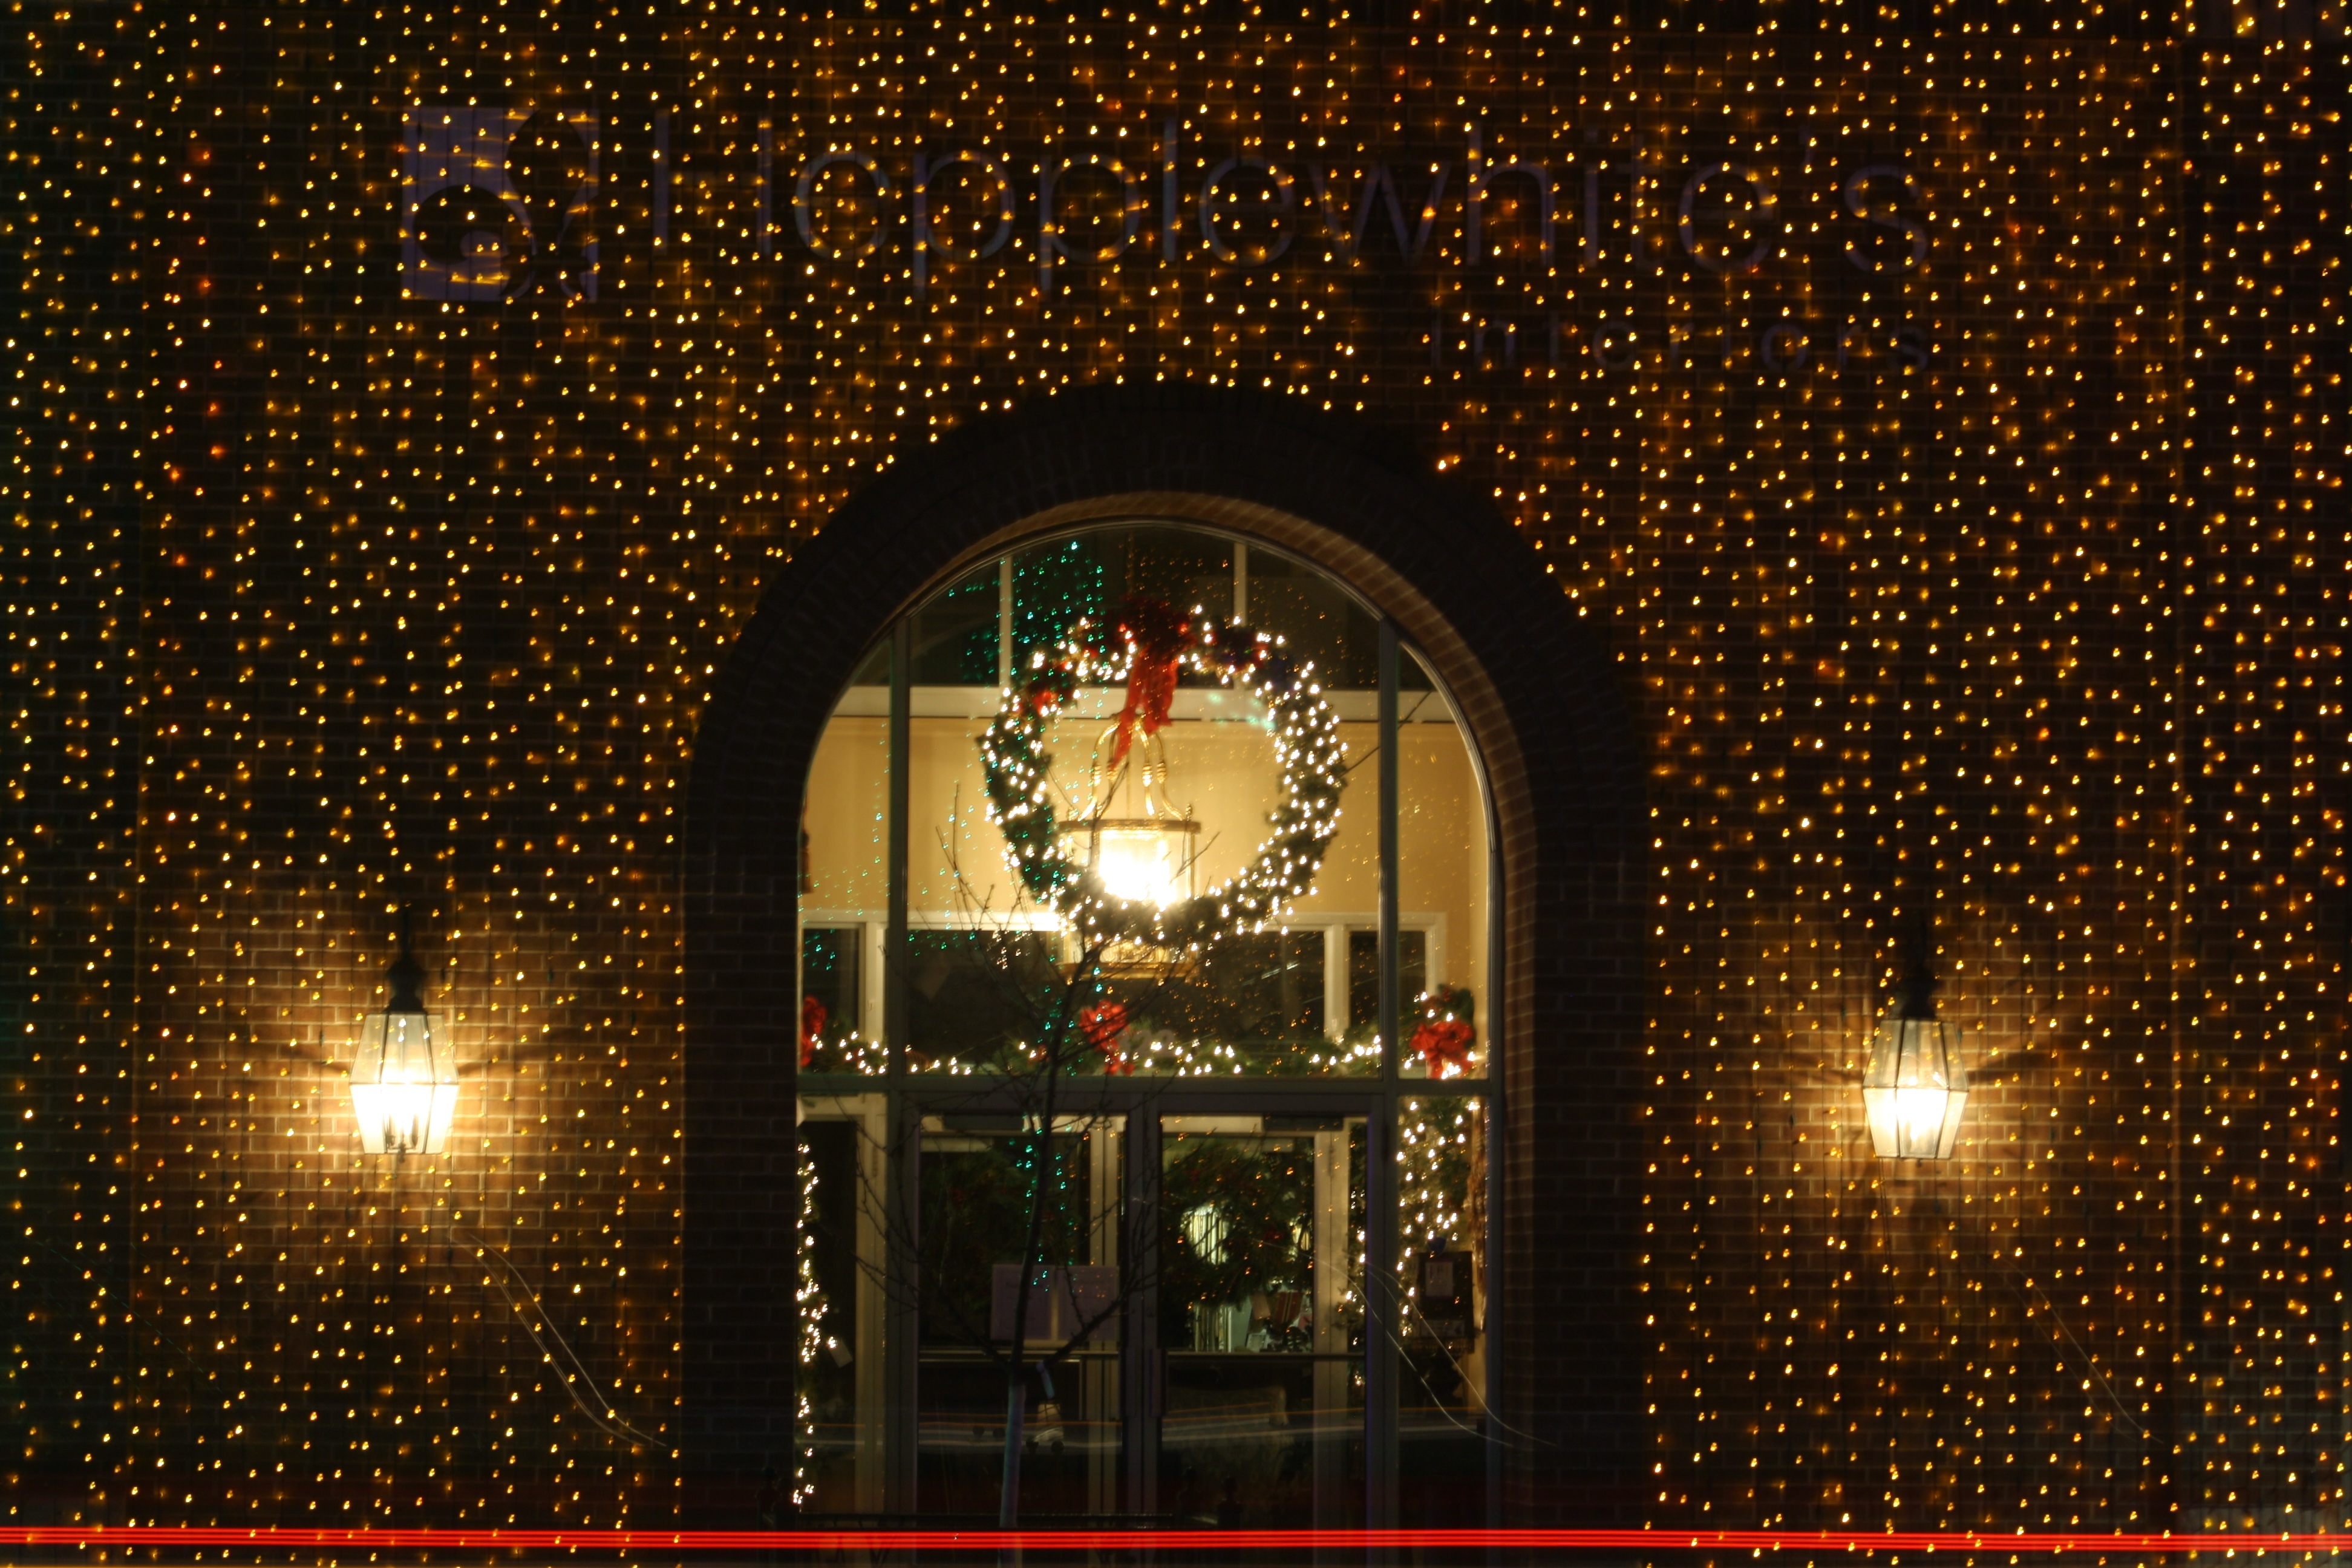
winter, light, night, holiday, shopping, christmas, lighting, christmas decoration, lights, christmas lights